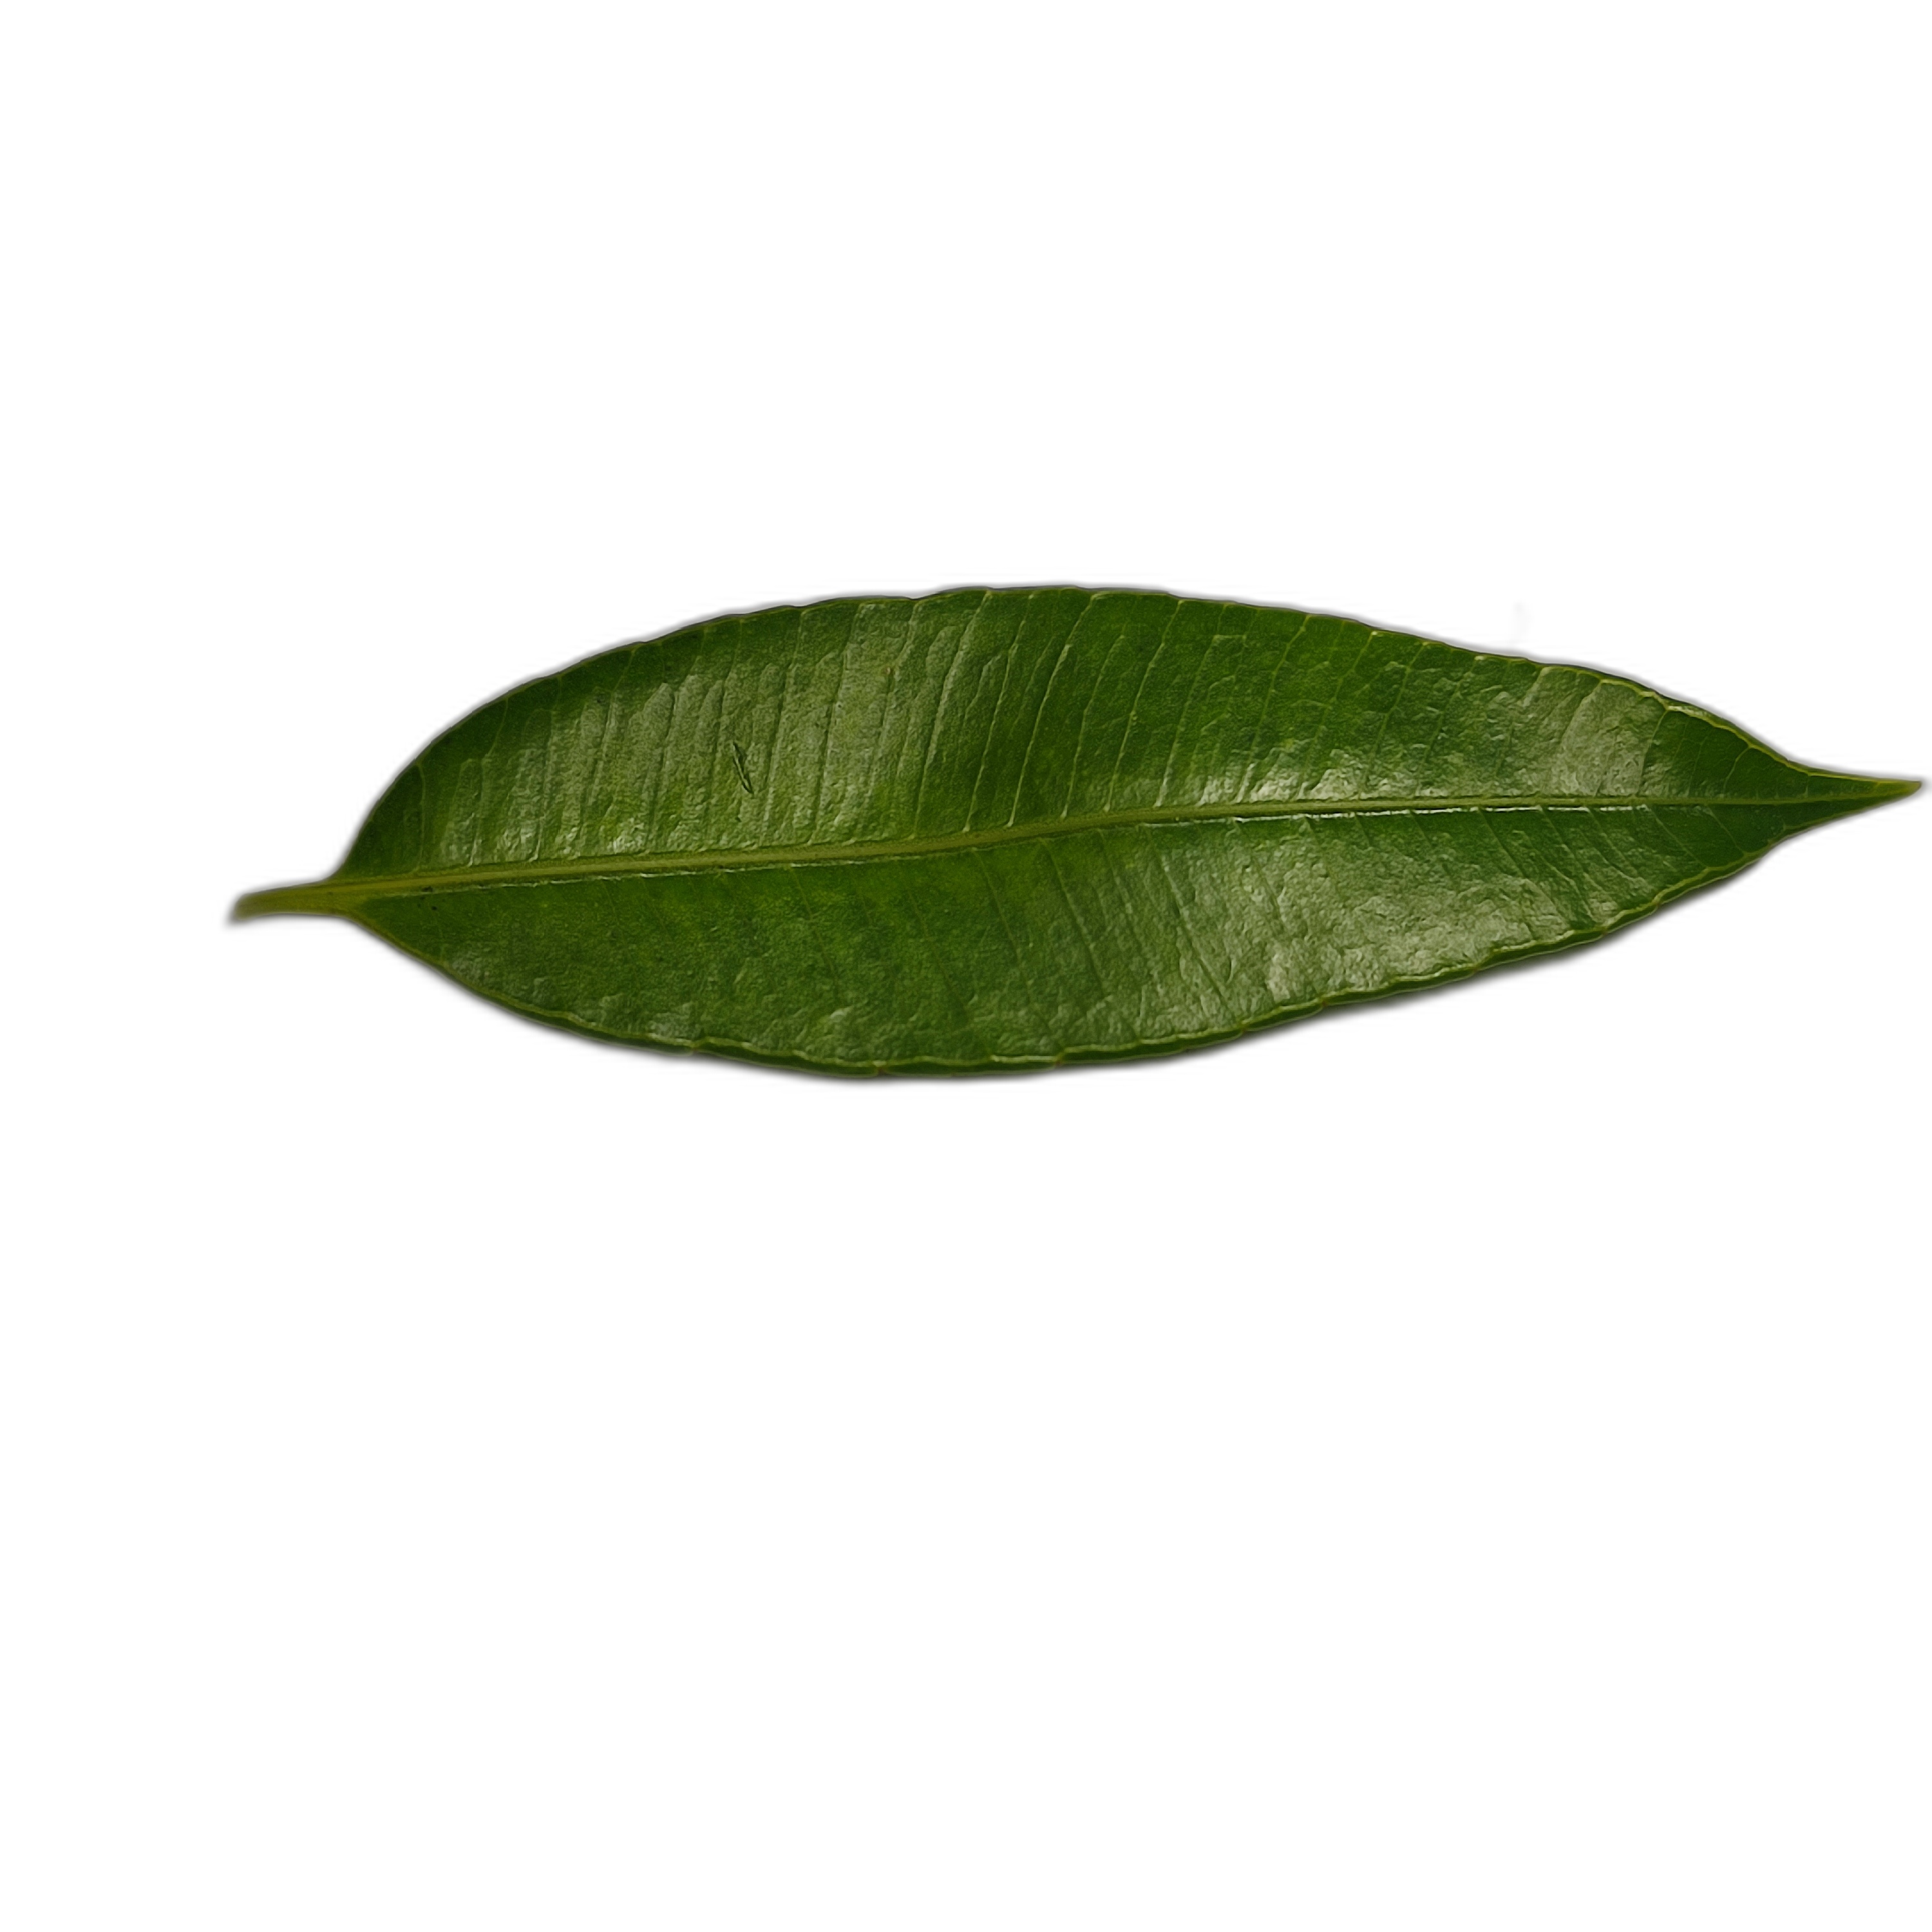
Label: healthy